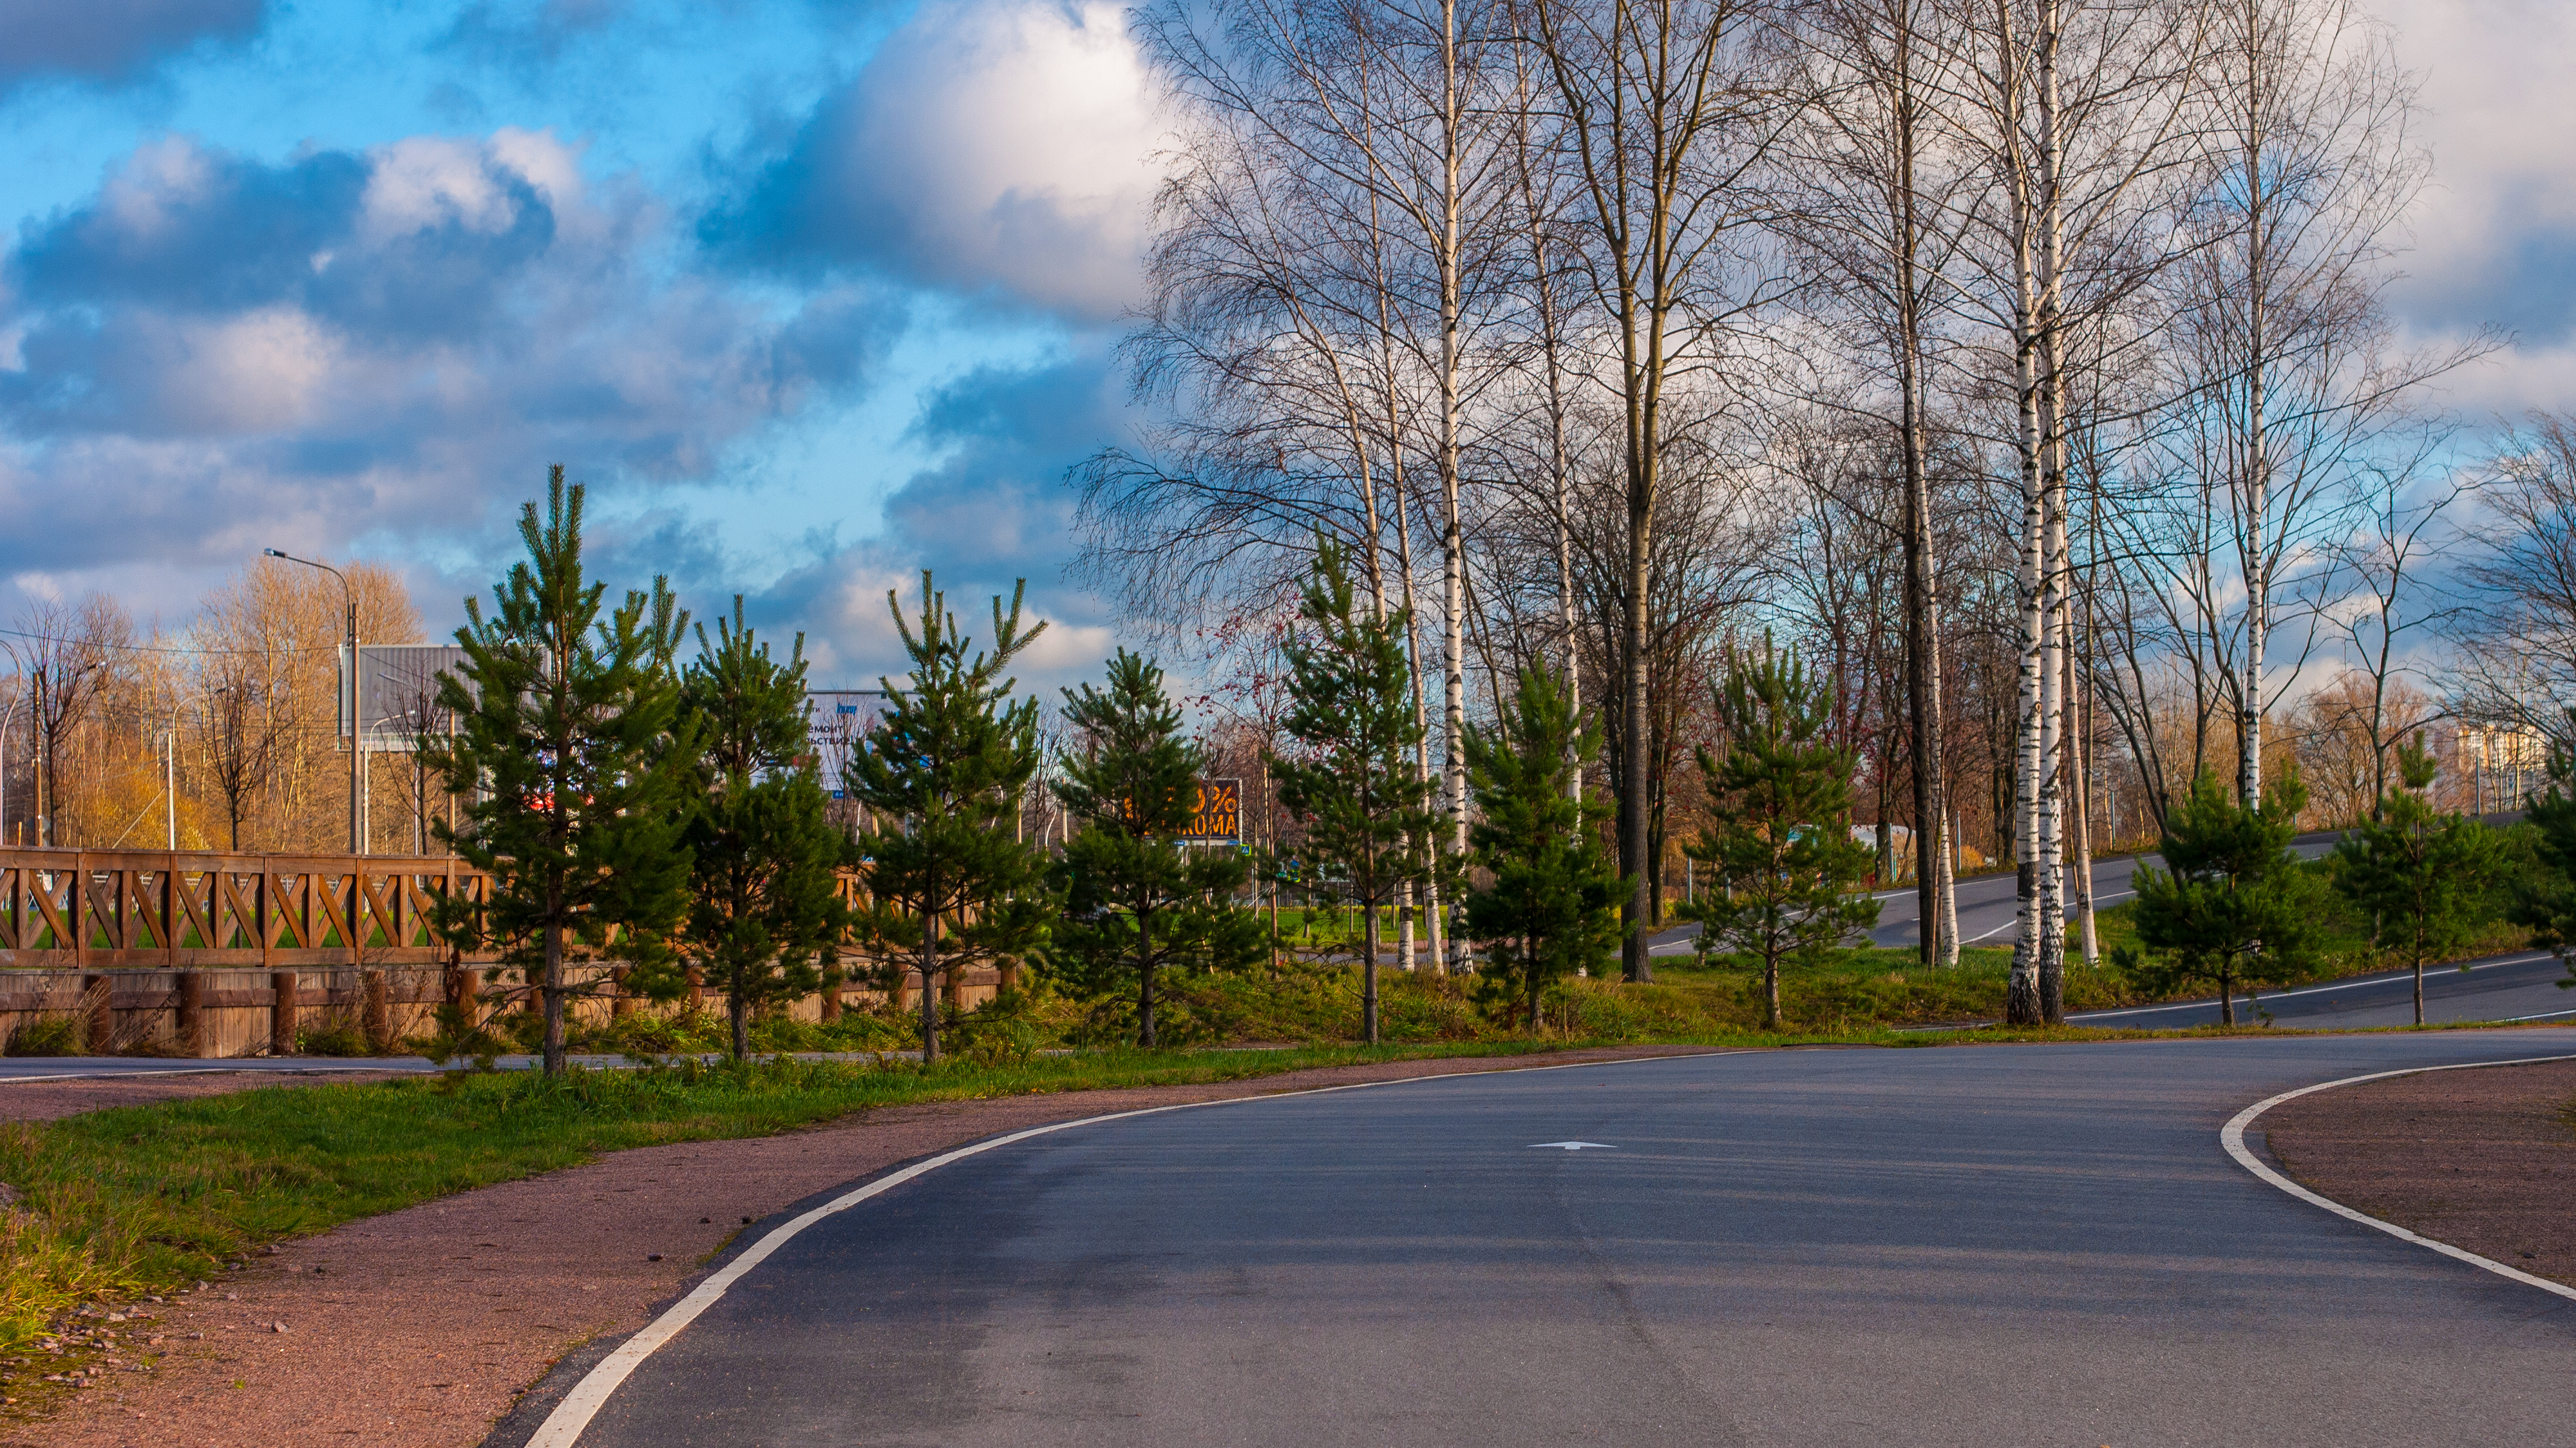
images, cloud, sky, plant, infrastructure, tree, building, natural landscape, road surface, branch, asphalt, street light, sunlight, thoroughfare, grass, house, road, city, landscape, horizon, cumulus, sidewalk, tar, winter, lane, meteorological phenomenon, suburb, evening, street, town, autumn, panorama, freeway, highway, recreation, light fixture, soil, public utility, road trip, overhead power line, intersection, estate, shadow, landscaping, hill